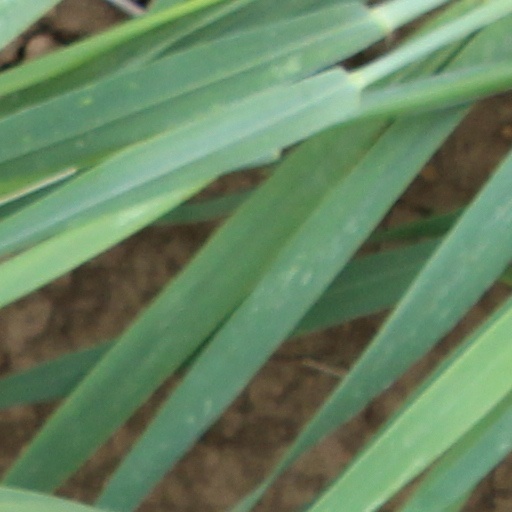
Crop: wheat